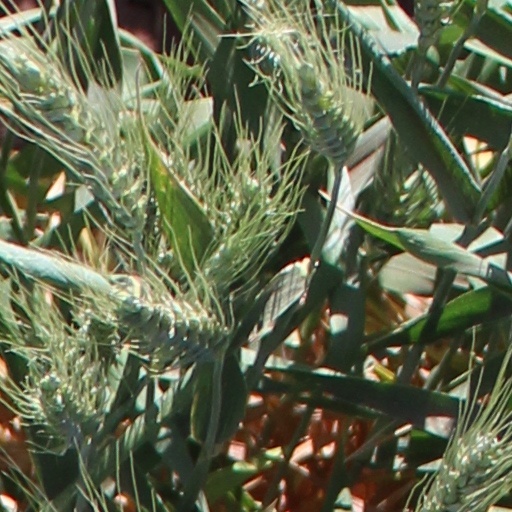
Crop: wheat